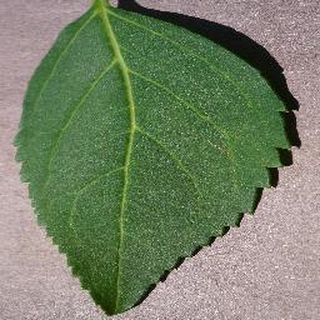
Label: healthy_cherry